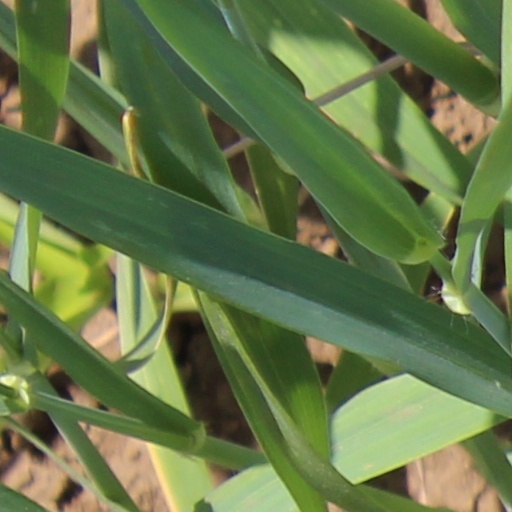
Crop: wheat